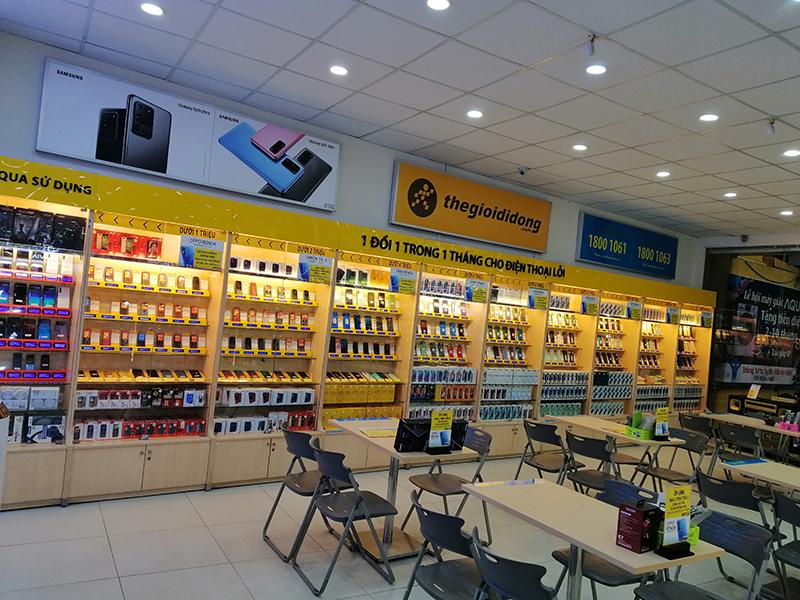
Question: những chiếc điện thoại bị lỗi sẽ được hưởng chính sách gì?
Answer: chính sách một đổi một